Homarus gammarus

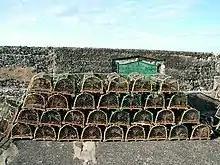
Lobster pots stand on top of each other, in four rows of 6, 7, 8 and 9, respectively. Each has a wooden base and a metal hoop at either end and a crossbar, which collectively hold up a cover of netting.

"Homarus gammarus" is traditionally "highly esteemed" as a foodstuff and was mentioned in "The Crabfish" a seventeenth century English folk song. It may fetch very high prices and may be sold fresh, frozen, canned or powdered. Both the claws and the abdomen of "H. gammarus" contain "excellent" white meat, and most of the contents of the cephalothorax are edible. The exceptions are the gastric mill and the "sand vein" (gut). The price of "H. gammarus" is up to three times higher than that of "H. americanus", and the European species is considered to be more flavorful.